Henri de Rigny

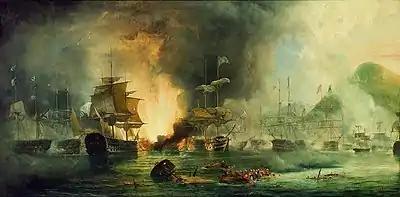
The Battle of Navarino on 20 October 1827.

After spending several months in Special School in Brest, where he had been sent there to finish his studies, in 1798, he entered the navy as a midshipman with Admiral Étienne Eustache Bruix. In 1799 he was appointed midshipman.